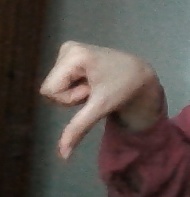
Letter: waw